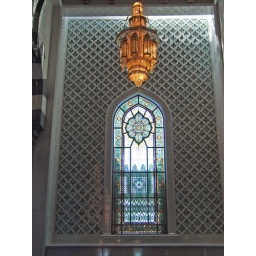
Stained glass window in main prayer hall